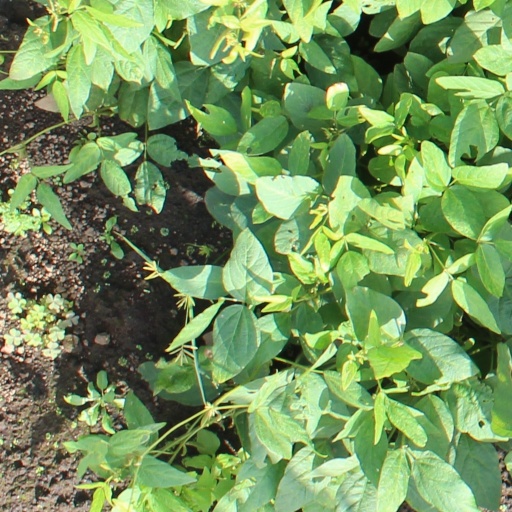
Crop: soybean